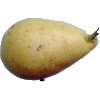
Label: Pear 2